Ho Tung Gardens

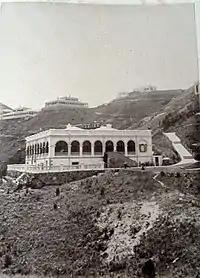
b/w image of a lone single-storey white stone building with arched balcony set in a hill

The site, reported to be a lot, was originally known as "The Falls", because of a stream in the vicinity. Originally owned by C.D. Wilkinson, the site was sold to Ho in about 1923 or 1924. Its street address at the time was 82 Aberdeen Road, RBL No. 28. and was changed in 1924 to No. 254. Later, it became No. 75 Peak Road. Lease plans of 1923 and 1928 indicate that the mansion of Ho Tung Gardens was built on the foundations of "The Falls".